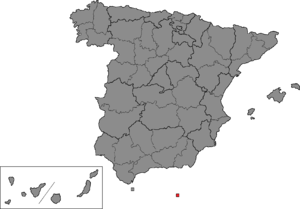
La circonscription électorale de Melilla est l'une des cinquante-deux circonscriptions électorales espagnoles utilisées comme divisions électorales pour les élections générales espagnoles. Elle permet d'élire un député siégeant au Congrès des députés et deux sénateurs siégeant au Sénat, respectivement chambre basse et chambre haute des Cortes Generales.